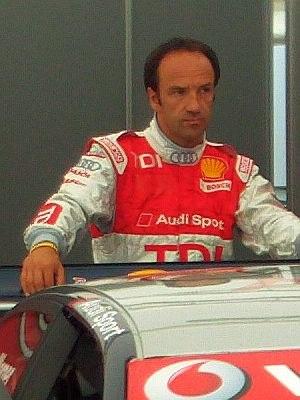
Marco Werner est un pilote automobile allemand.